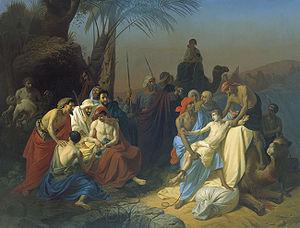
Vayeshev est la neuvième parasha du cycle annuel juif de lecture de la Torah.